Ballistic Kiss

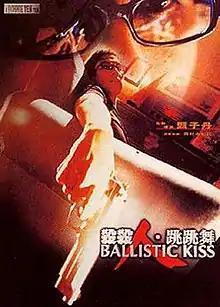
Film poster

Ballistic Kiss is a 1998 Hong Kong action film starring and directed by Donnie Yen, who also produced. The film co-stars Annie Wu, Jimmy Wong, Simon Lui, and Yu Rongguang.